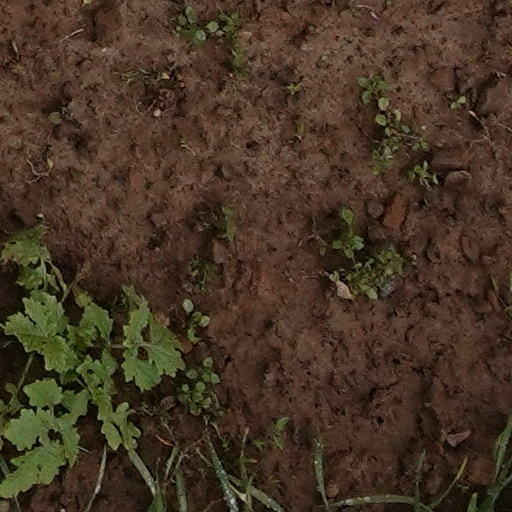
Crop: wheat